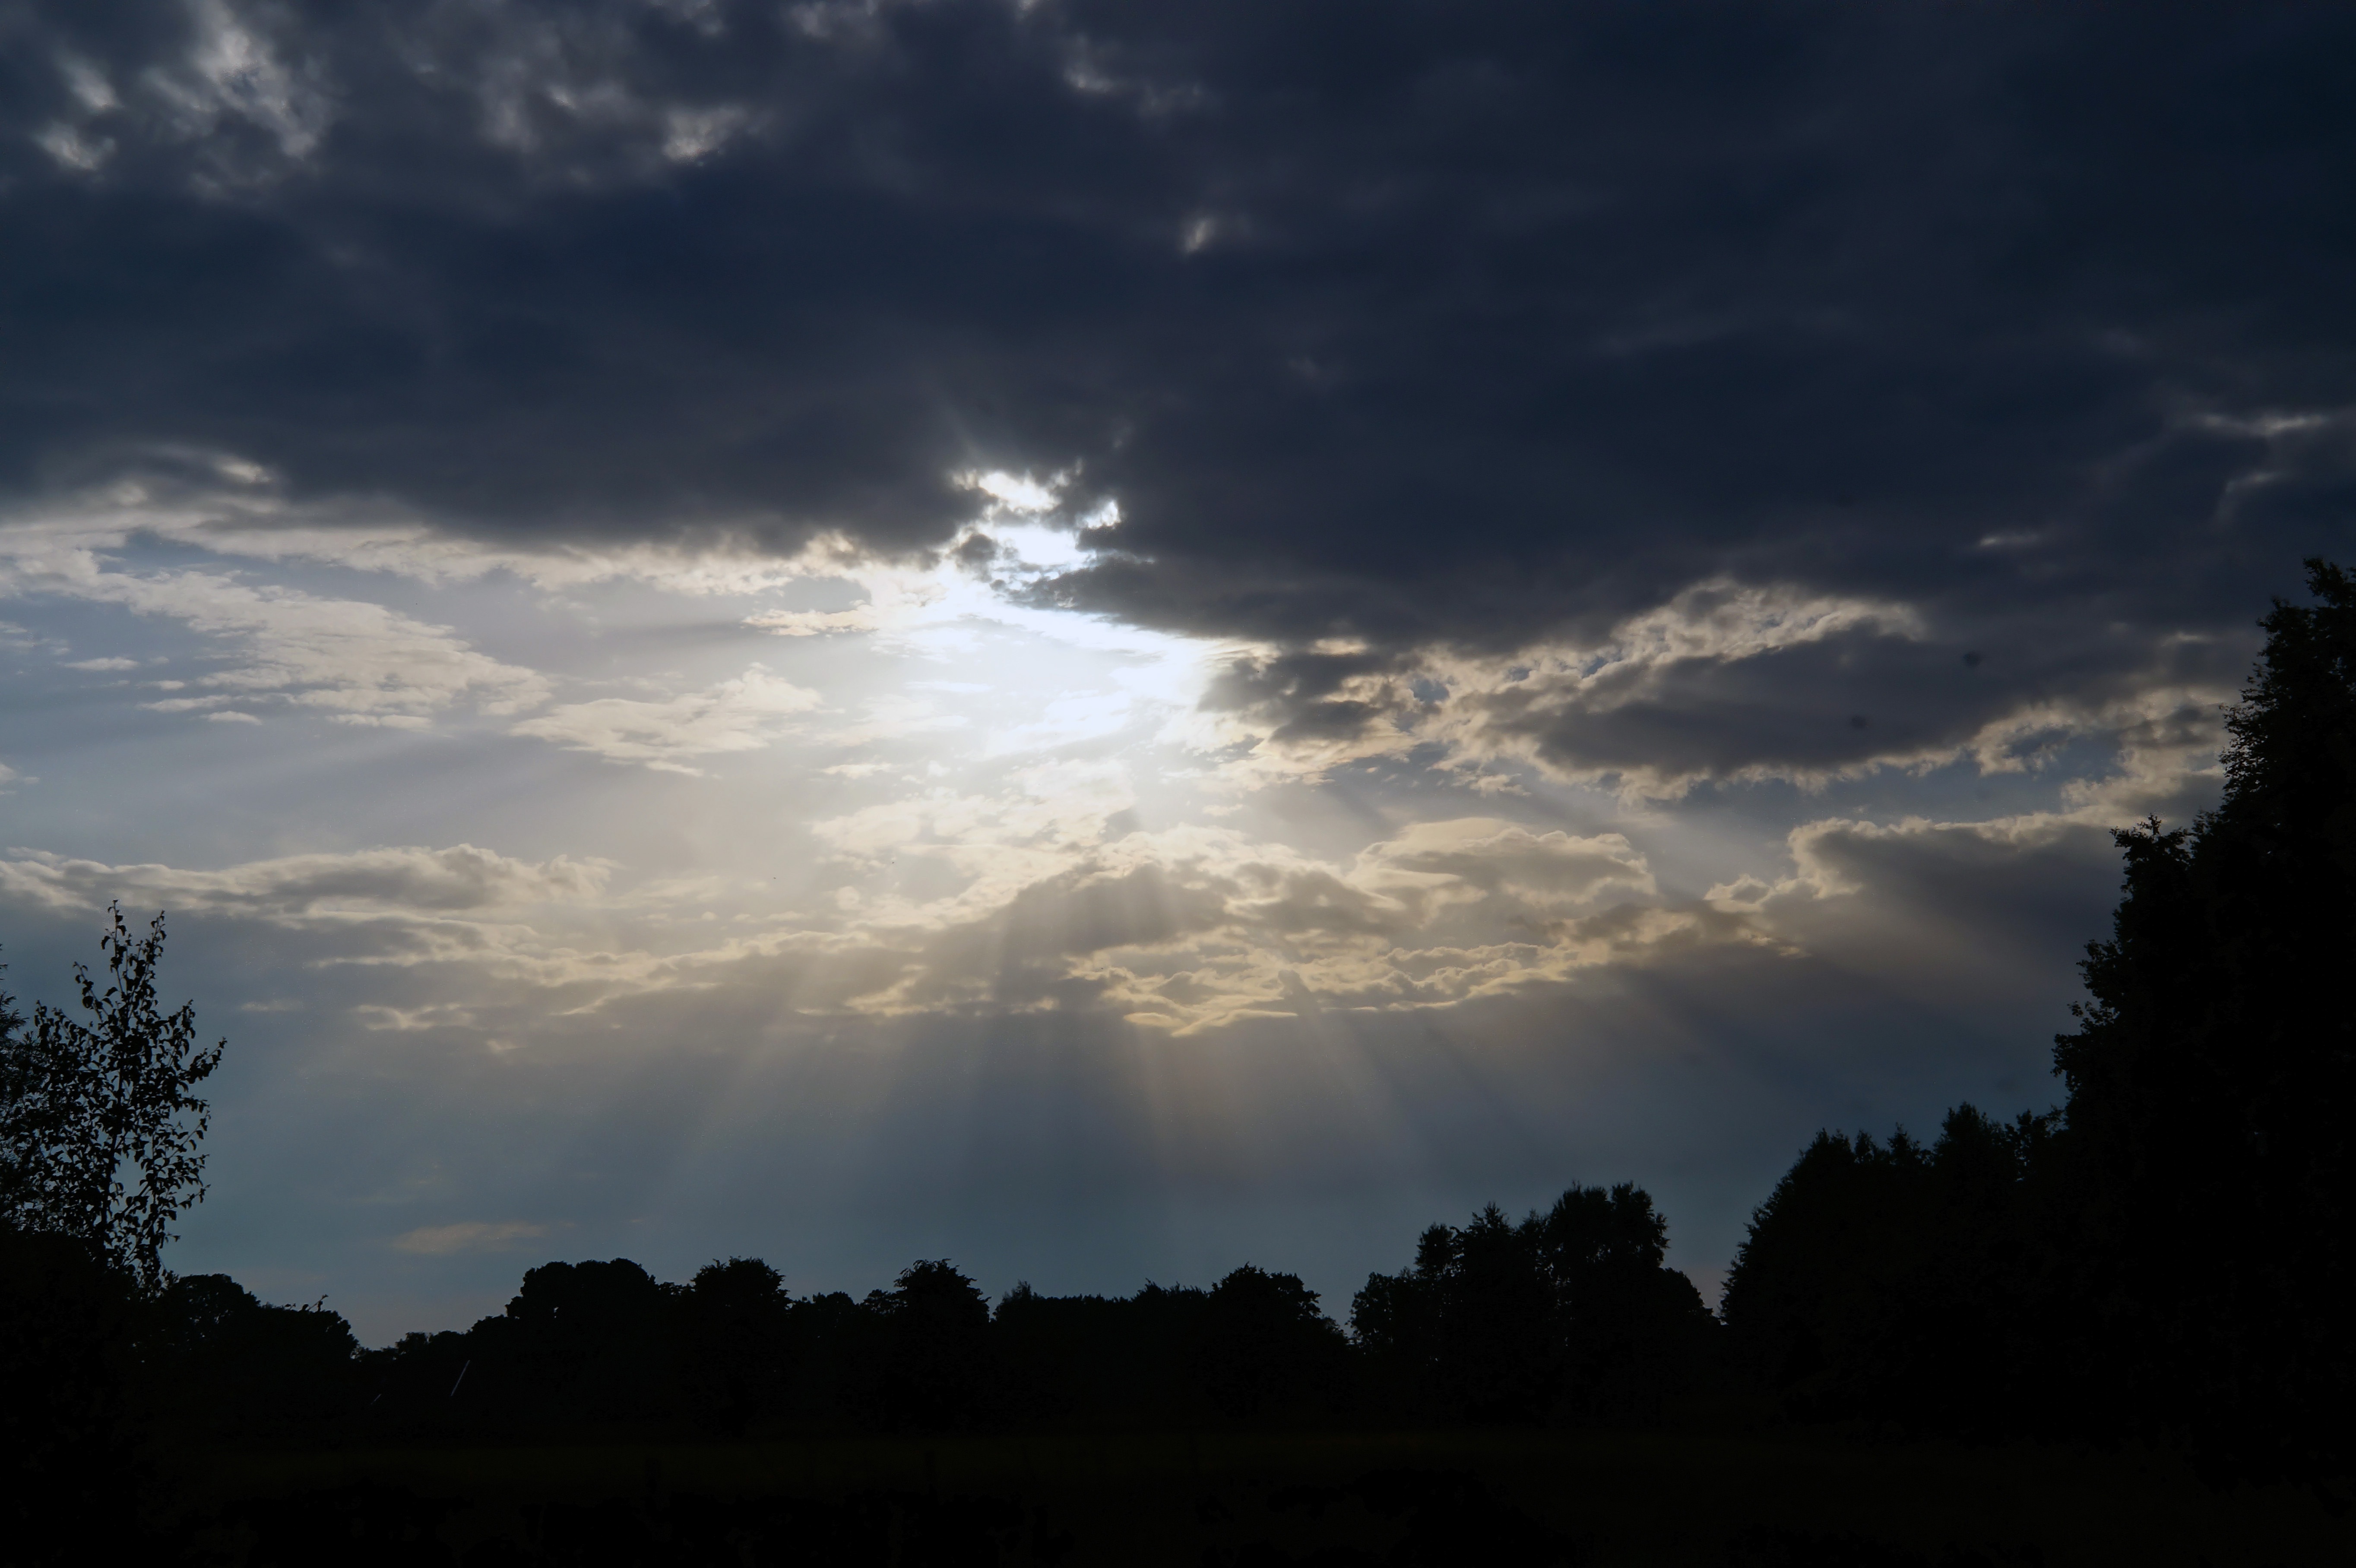
landscape, nature, horizon, light, cloud, sky, sun, sunrise, sunset, sunlight, morning, dawn, atmosphere, dusk, evening, cumulus, darkness, rest, clouds, idyll, abendstimmung, dark clouds, meteorological phenomenon